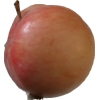
Label: Apple 10